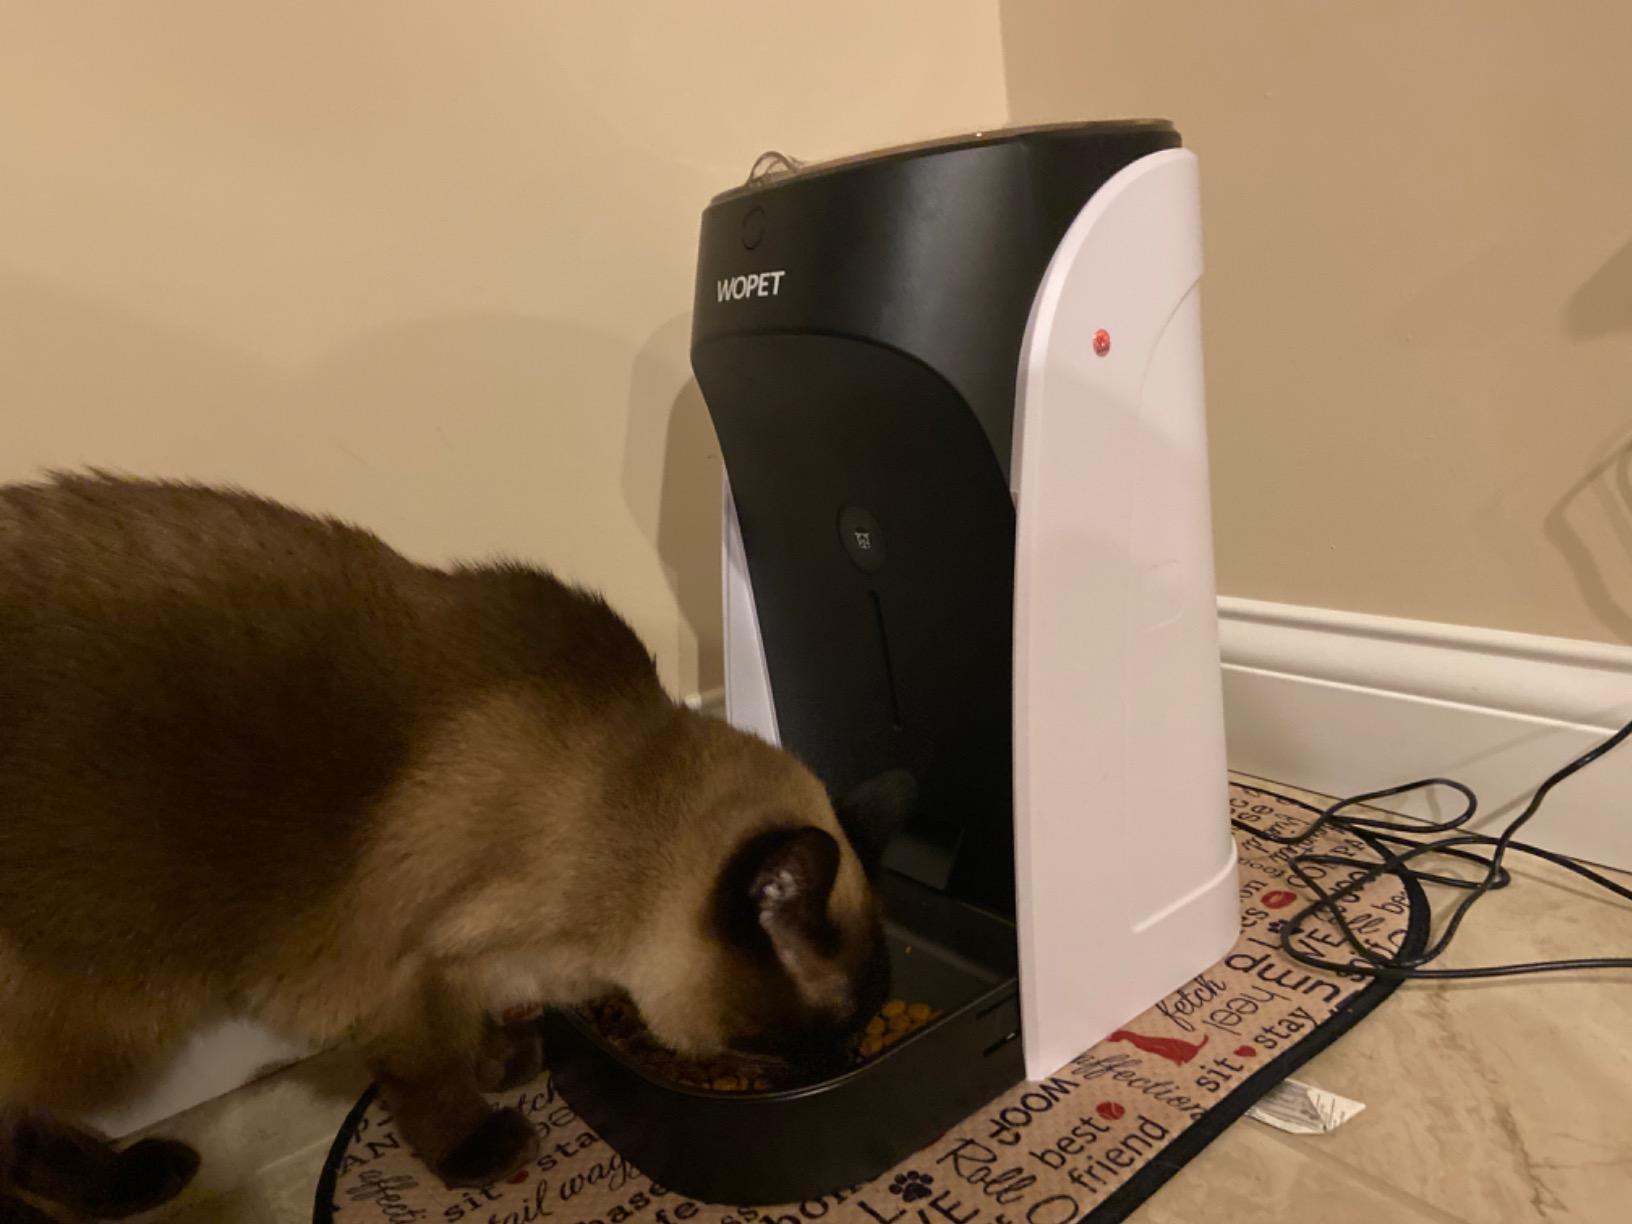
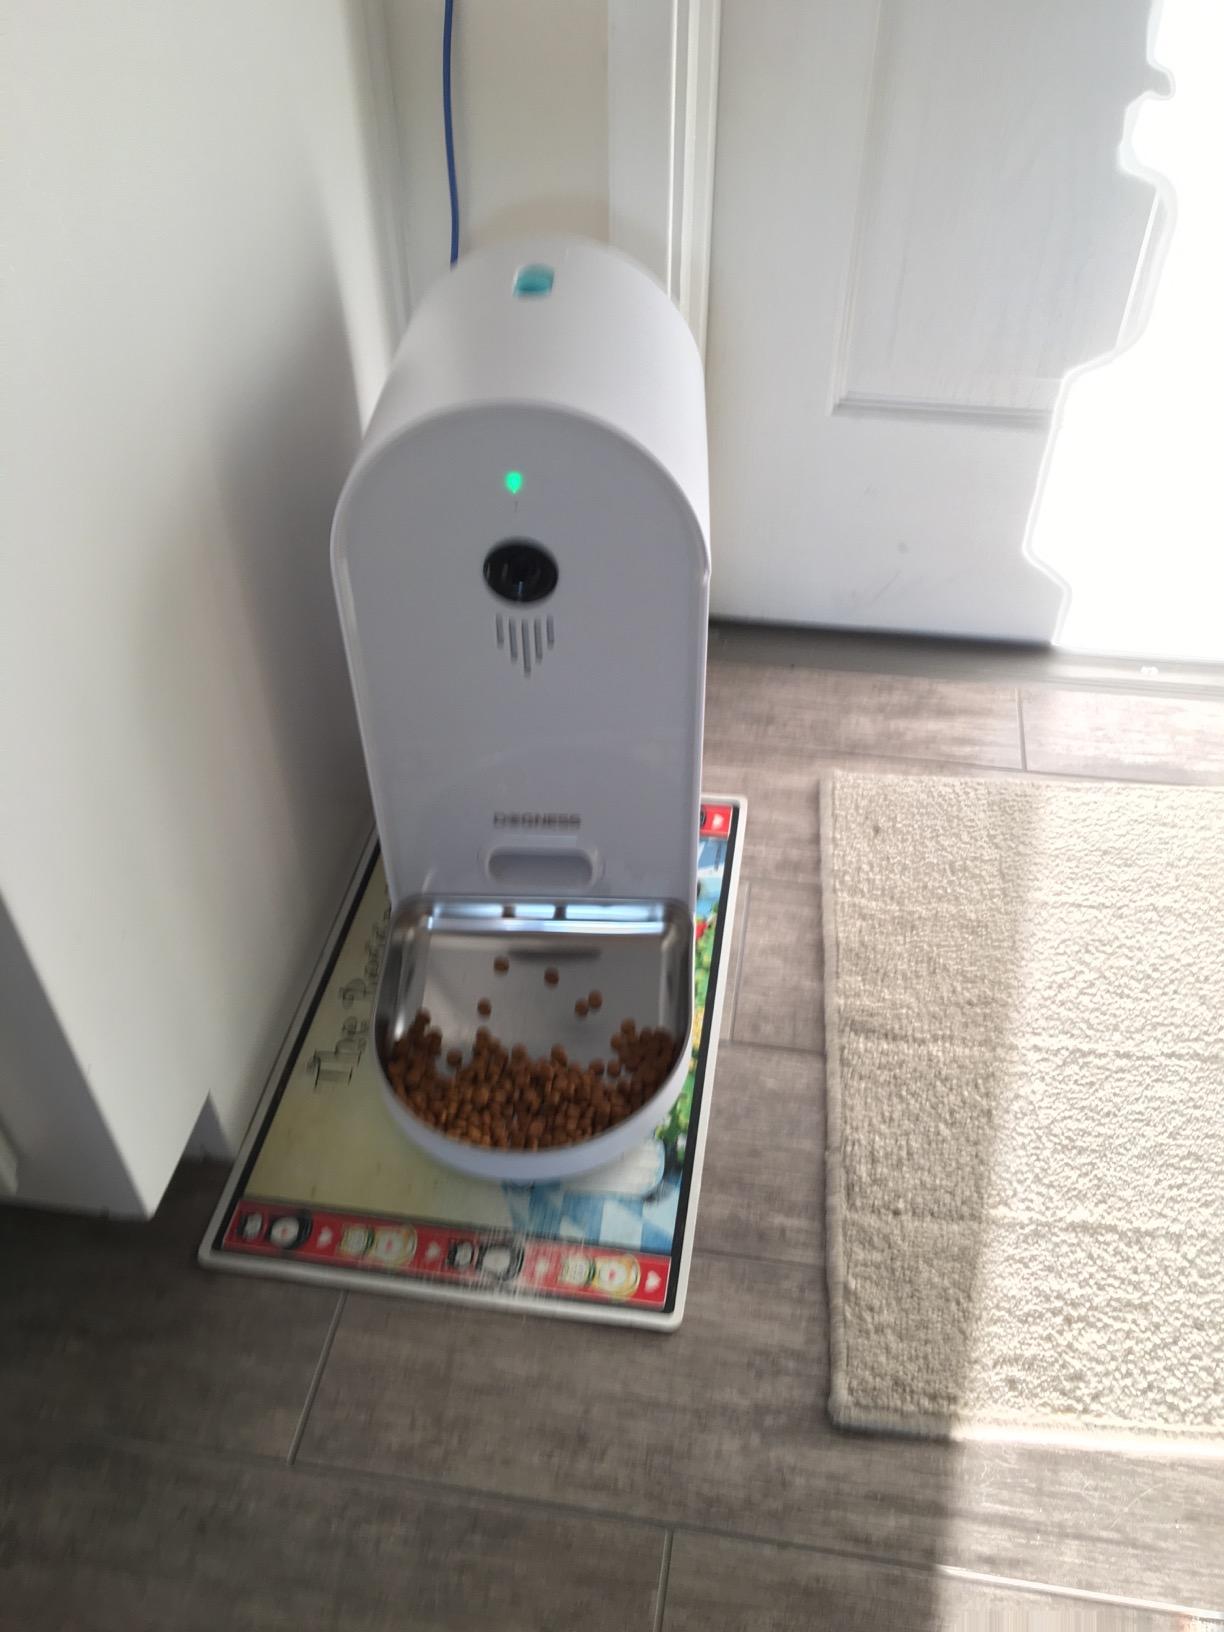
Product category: items_feeder
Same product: no